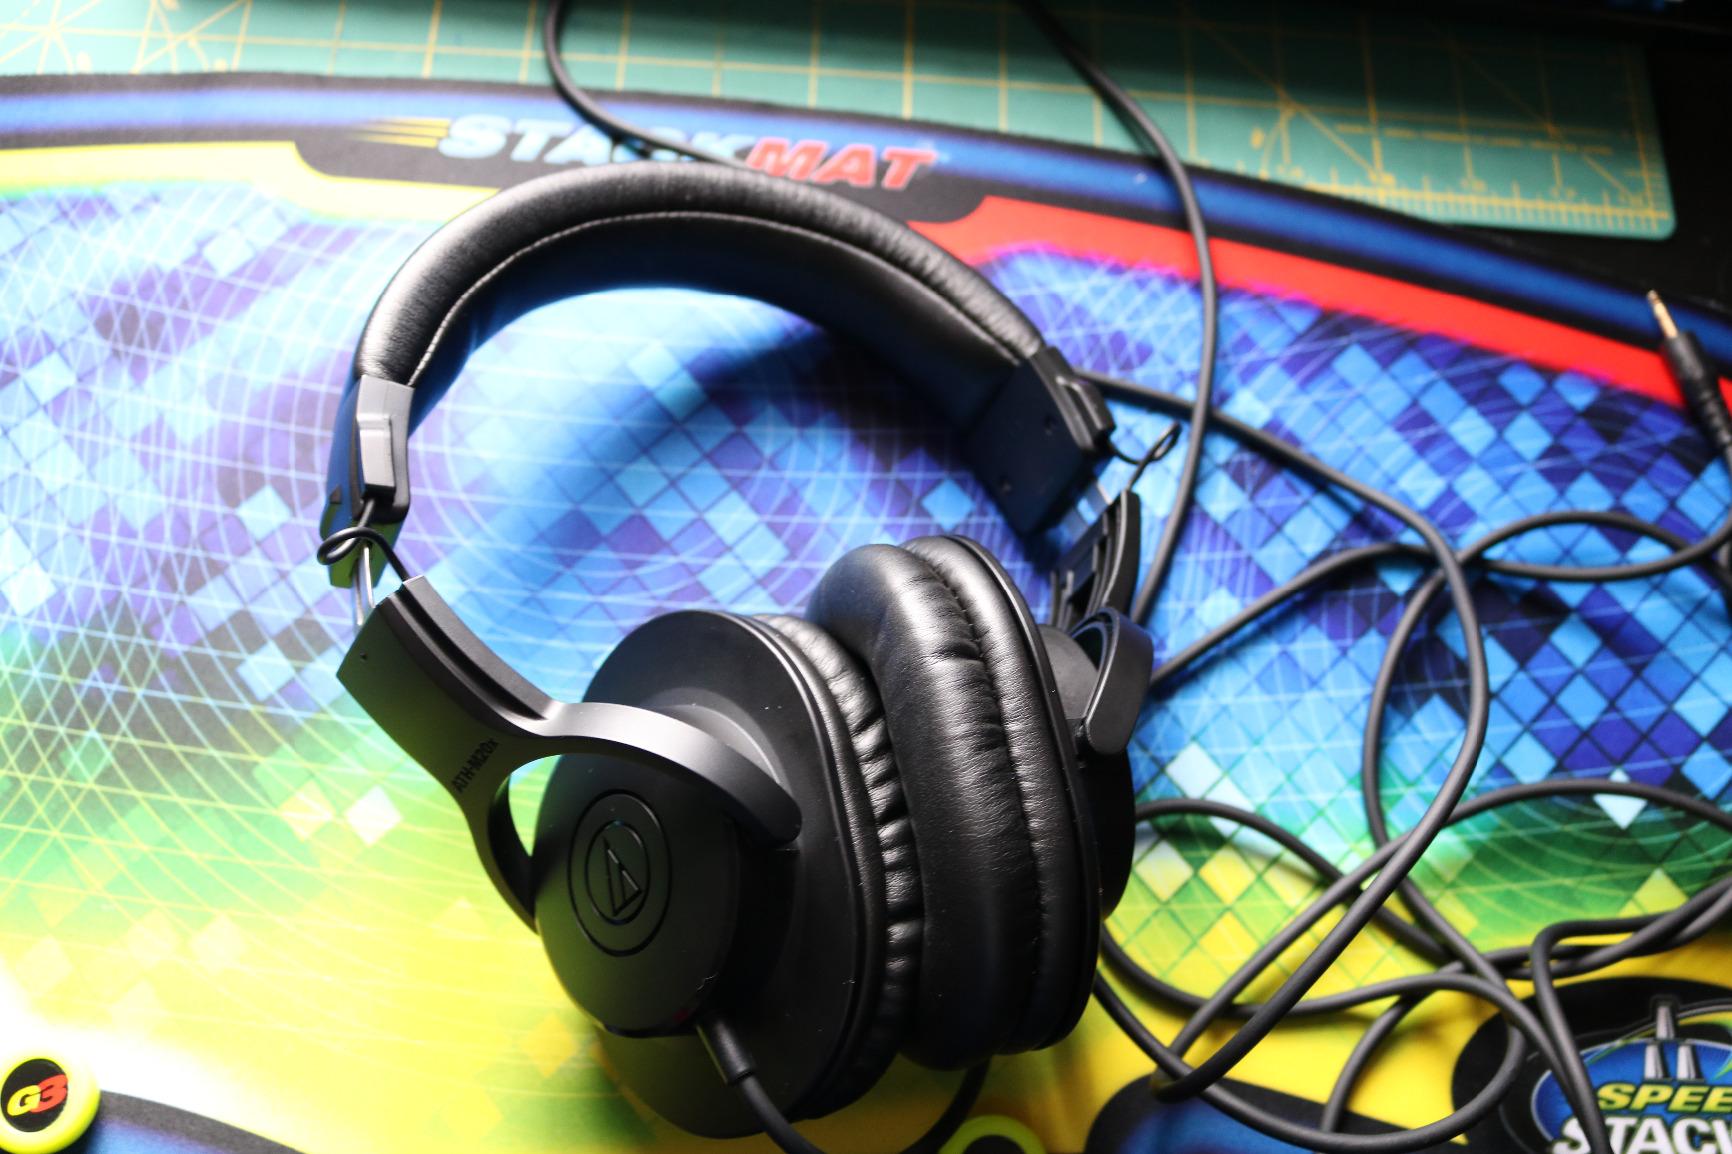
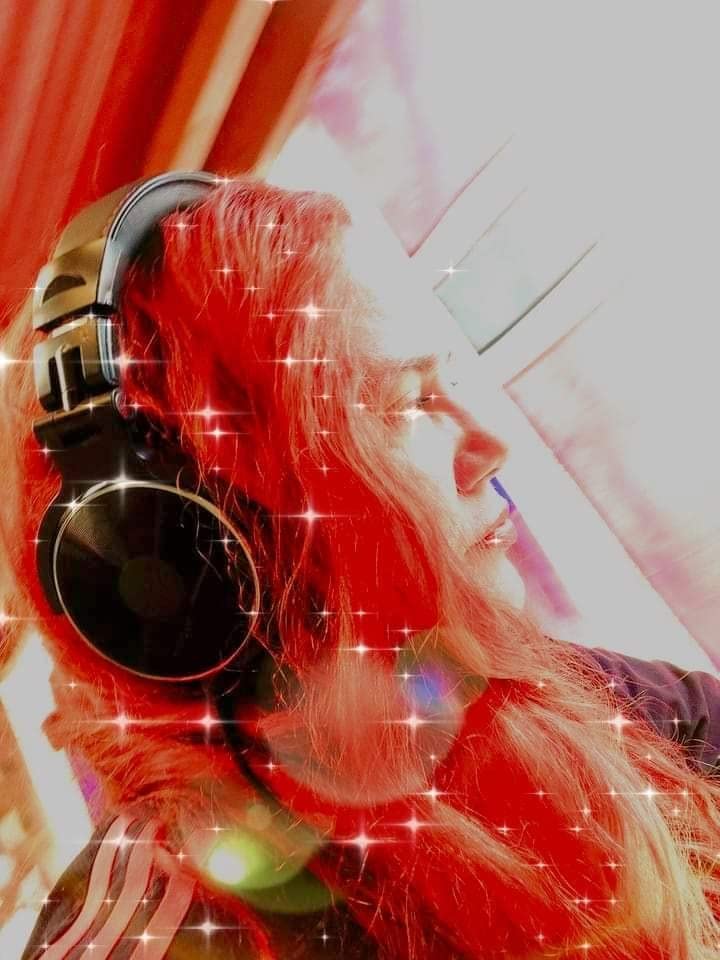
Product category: headphones
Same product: no